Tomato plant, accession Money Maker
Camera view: tilt-top (135 deg); turntable rotation: 210 degrees
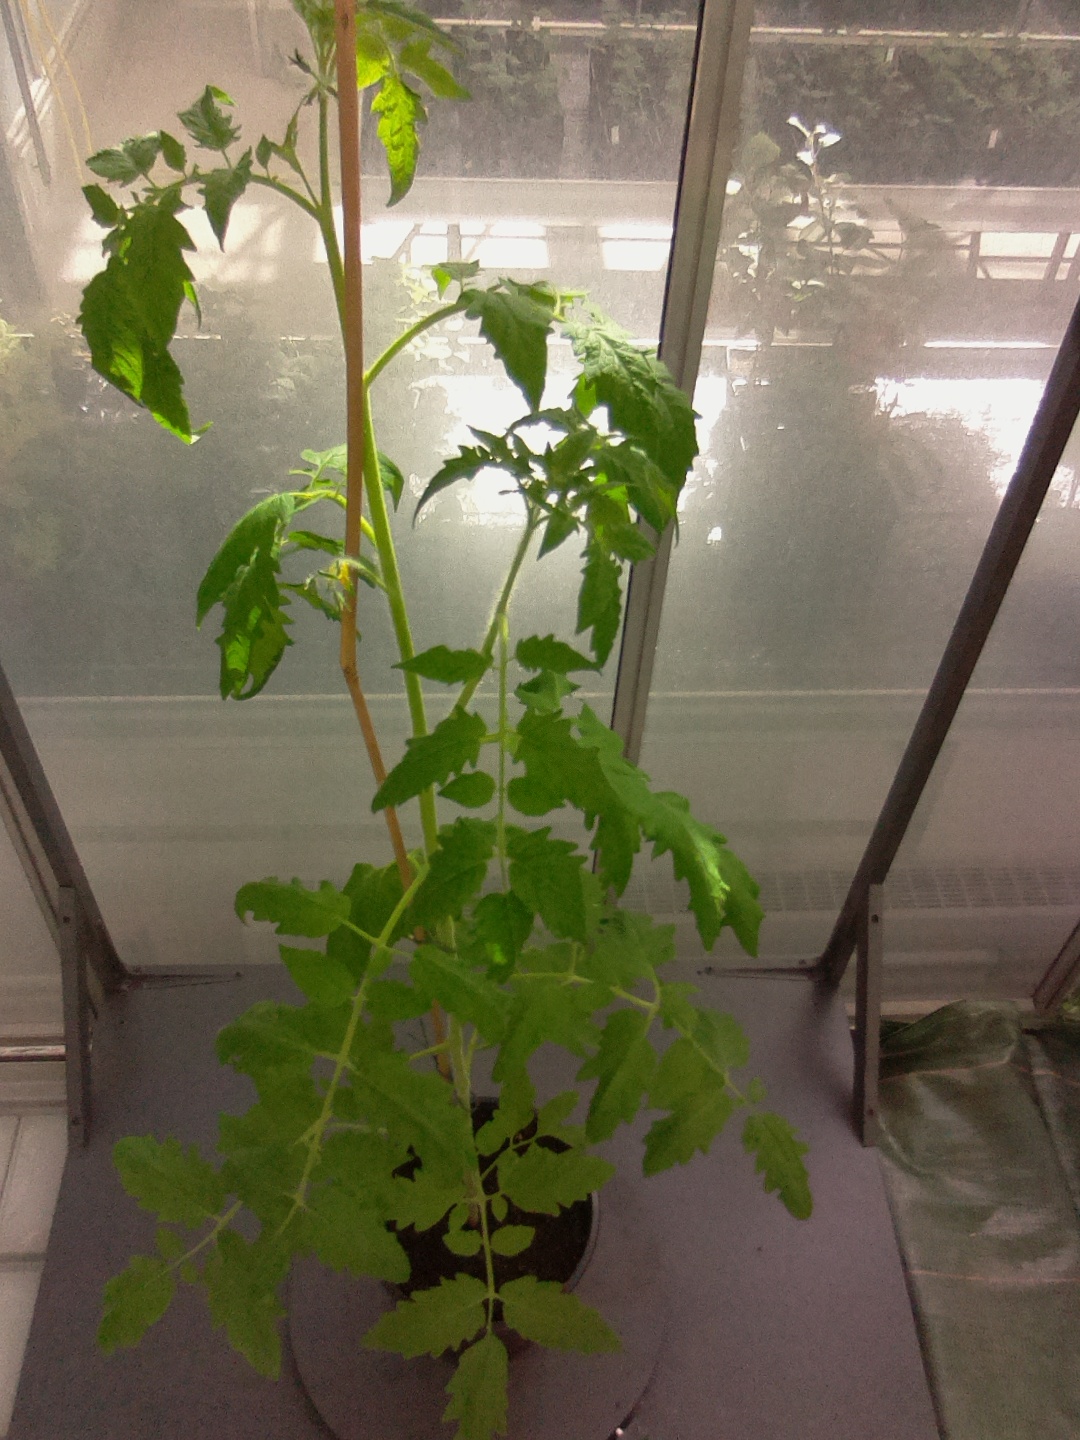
BBCH growth stage 61: 10%-20% of flowers open